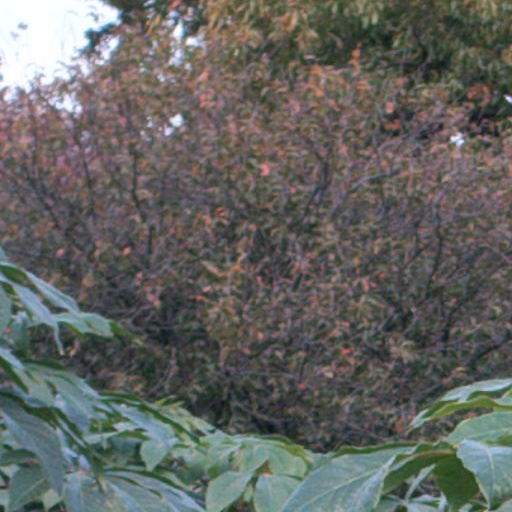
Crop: cassava